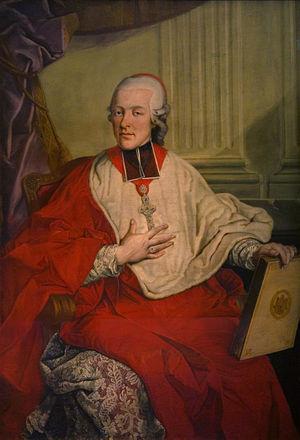
La Sérénade nᵒ 4 en ré majeur KV 203/189ᵇ, a été écrite par Wolfgang Amadeus Mozart à Salzbourg, en août 1774.
Hieronymus Joseph Franz de Paula Graf von Colloredo-Wallsee und Mels, né le 31 mai 1732 à Vienne et mort le 20 mai 1812, fut évêque de Gurk de 1761 à 1772 et prince-archevêque de Salzbourg de 1772 à sa mort mais perdit son pouvoir temporel de prince souverain par le Recès d'Empire en 1803. Grand seigneur éclairé, le prélat est connu pour avoir été l'employeur de Michael Haydn, maître de chapelle à Salzbourg depuis 1763, et de Leopold Mozart puis du fils de celui-ci Wolfgang Amadeus Mozart.
L'archidiocèse de Salzbourg est un archidiocèse métropolitain de l'Église catholique en Autriche. Il fut créé comme diocèse en 739 et élevé au rang d'archidiocèse le 20 avril 798. Son nom latin est Archidioecesis Salisburgensis.
Le terme Erzstift désigne, dans le périmètre de juridiction du Saint-Empire romain germanique, la propriété sous la juridiction temporelle d'un archevêque. Ces archevêques étaient, jusqu'à la fin du Saint-Empire, en plus de leur charge pastorale, des seigneurs temporels dirigeant leur territoire en statut de l'immédiateté impériale.
Les Vesperæ solennes de confessore en do majeur, KV. 339, ont été composées par Wolfgang Amadeus Mozart en 1780 alors qu'il occupait le poste de compositeur de la cour du prince-archevêque de Salzbourg, Hieronymus von Colloredo.